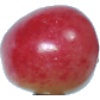
Label: Cherry Rainier 1